Keisei Ueno Station

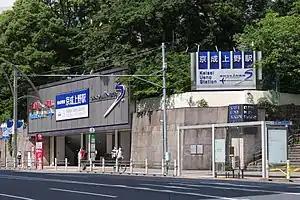
Keisei Ueno Station entrance in July 2021

is a railway station in Taitō, Tokyo, Japan, operated by the private railway operator Keisei Electric Railway. It is the terminus of the Keisei Main Line and is a short distance from JR Ueno Station.